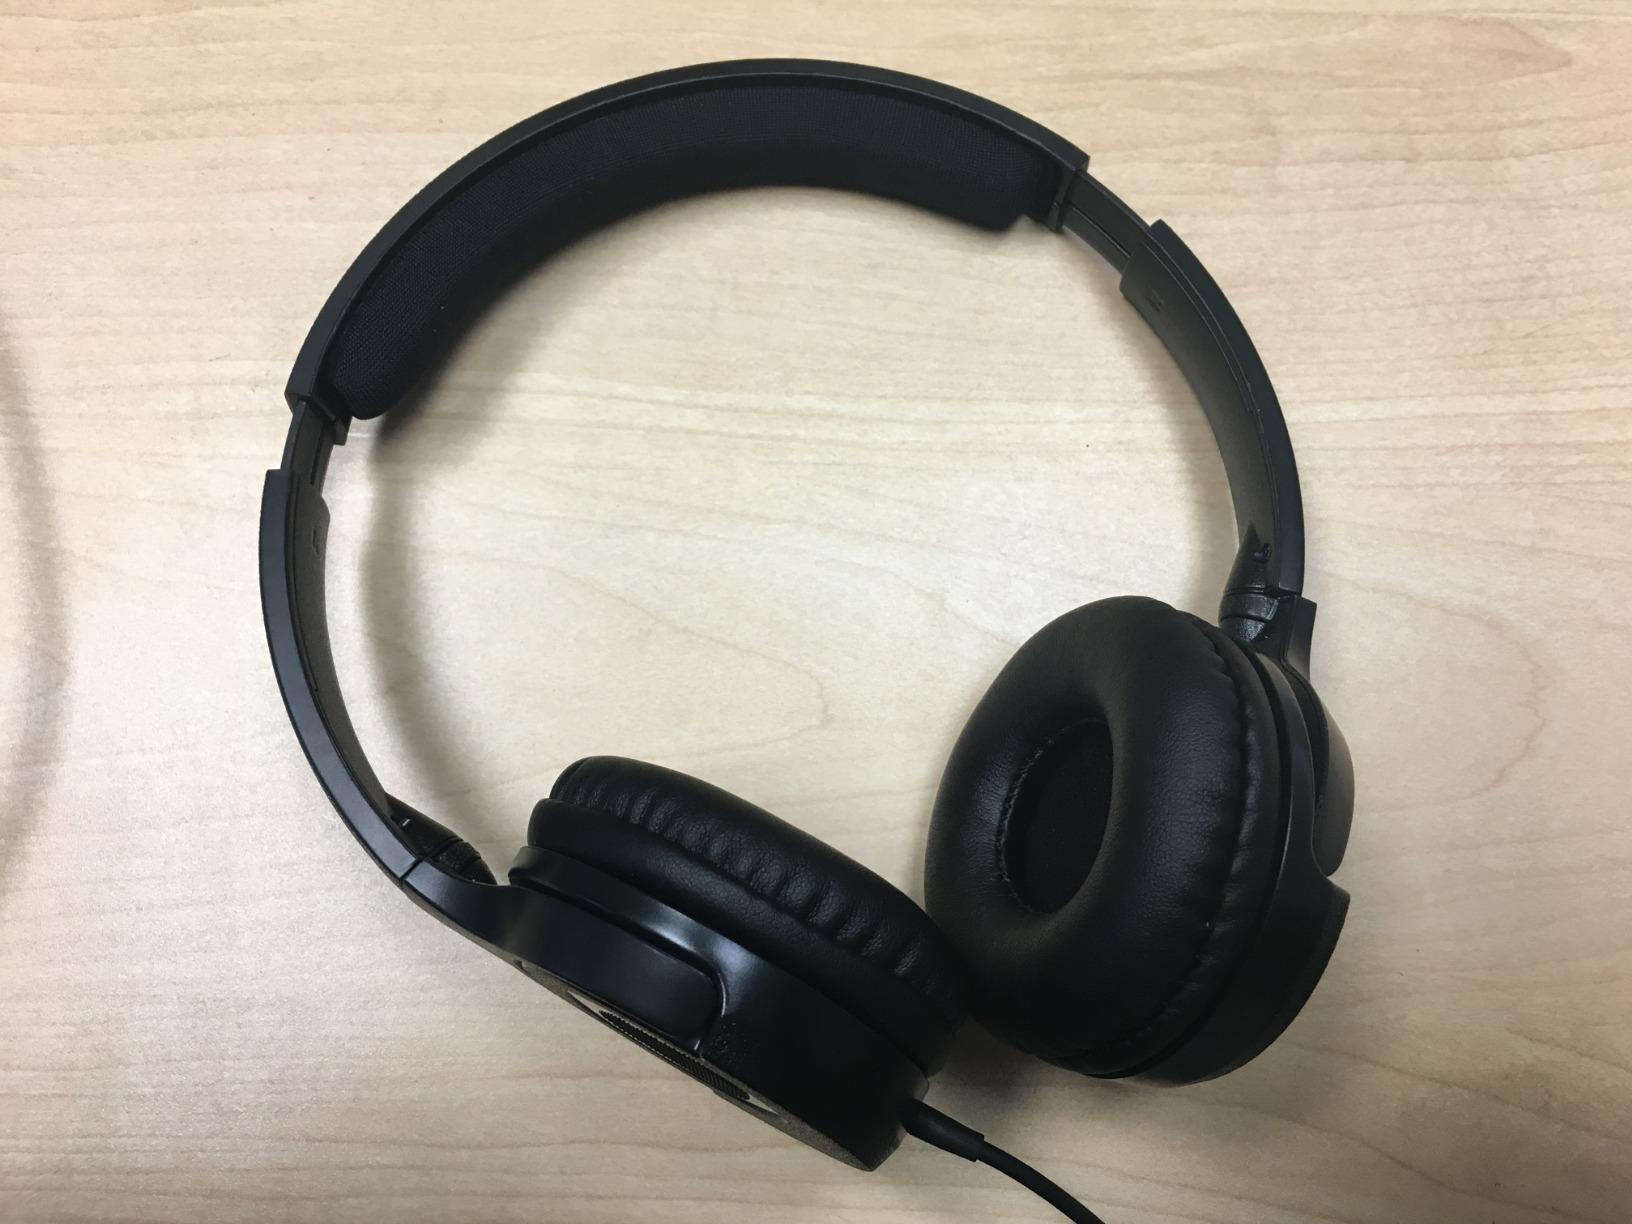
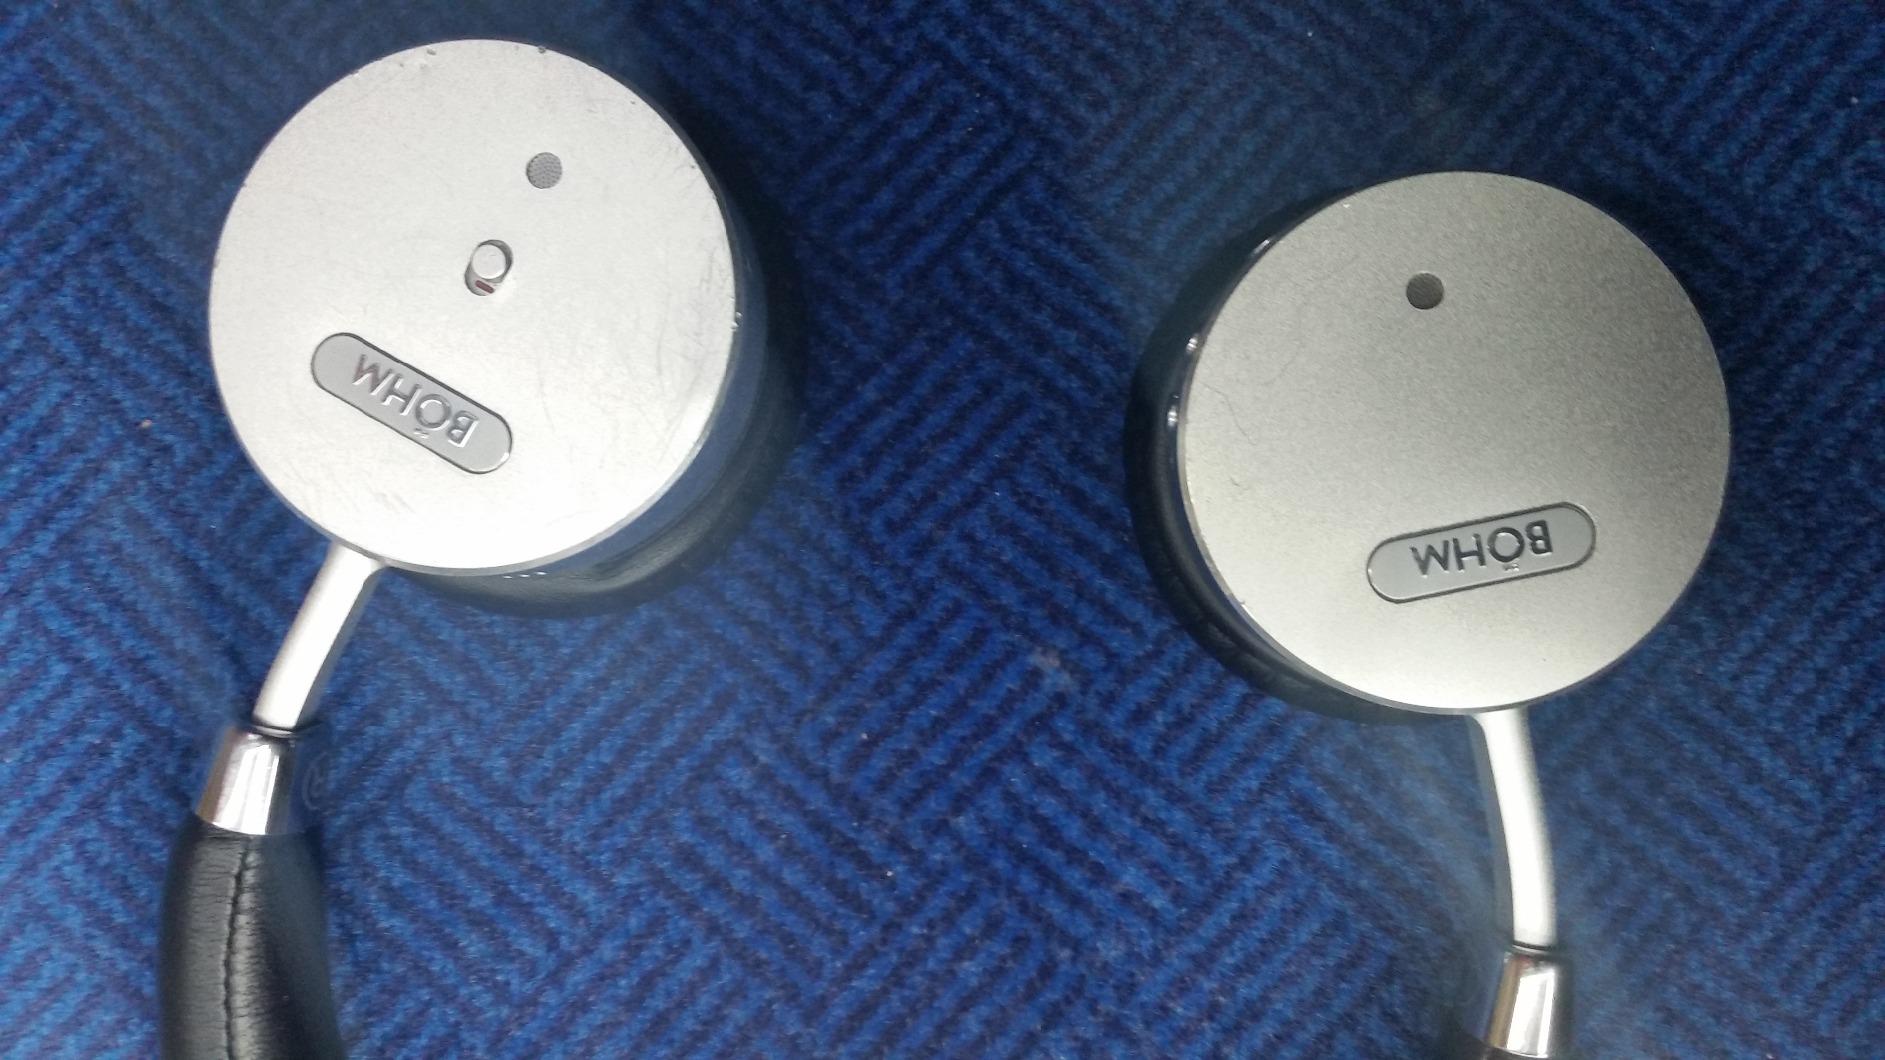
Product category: headphones
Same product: no